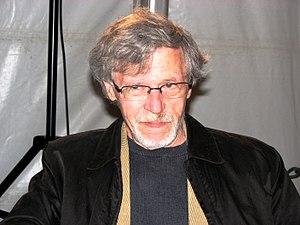
Fredrik Skagen, né le 30 décembre 1936 à Trondheim dans le comté de Sør-Trøndelag et mort le 20 juin 2017 dans la même ville, est un écrivain et scénariste norvégien, auteur de roman policier et d'ouvrages de littérature d'enfance et de jeunesse.